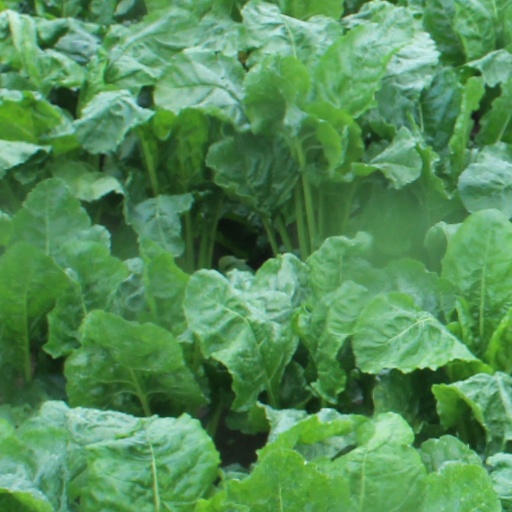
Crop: sugar beet